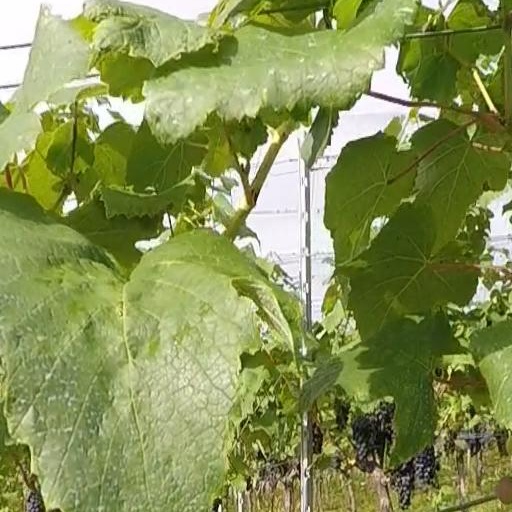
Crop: grape